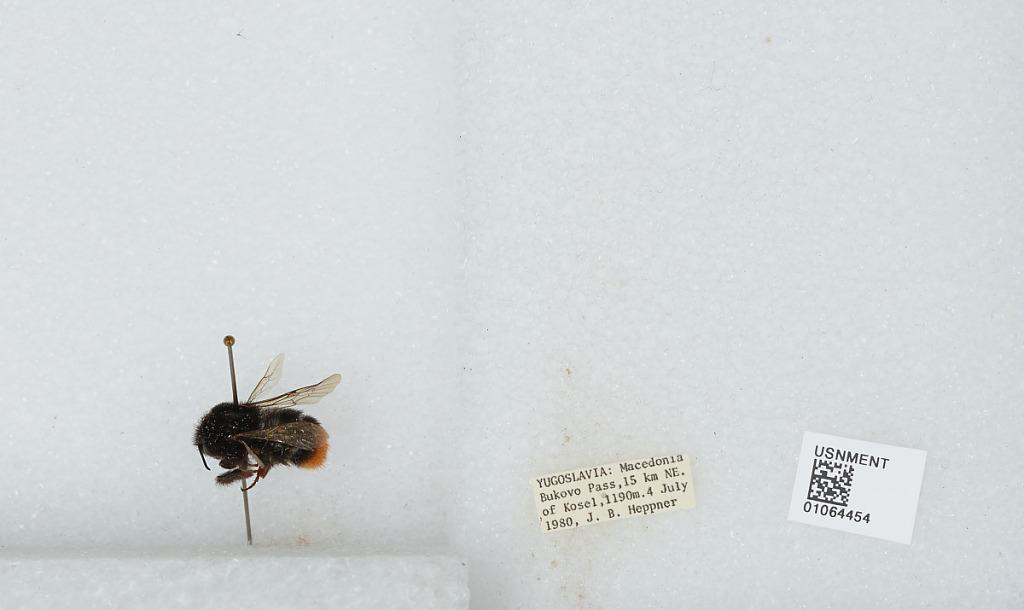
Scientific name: Bombus sp.
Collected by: J. Heppner
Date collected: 1980-7-4
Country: North Macedonia
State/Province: Ohrid
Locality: Bukovo Pass, 15 kilometers northeast of Kosel
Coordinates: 41.2644, 20.9677